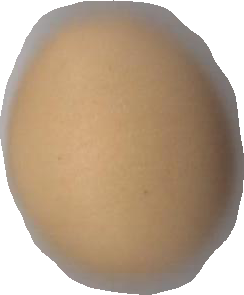
Variety: Grobogan